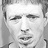
Emotion: sad